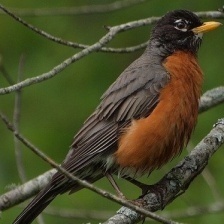
Species: AMERICAN ROBIN
Scientific name: TURDUS MIGRATORIUS
ImageNet parent category: robin